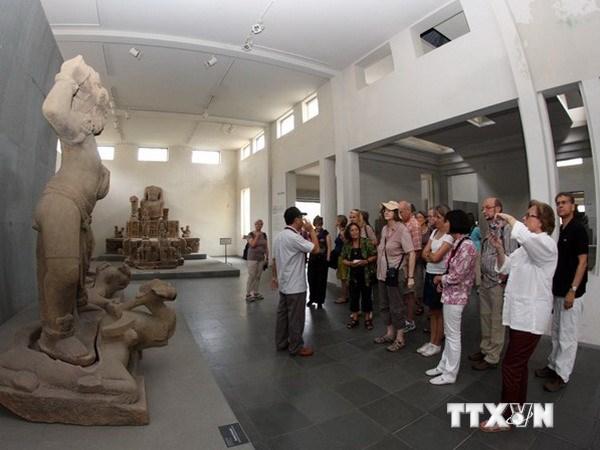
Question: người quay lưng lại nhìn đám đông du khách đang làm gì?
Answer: giới thiệu về di vật